Martyn Percy

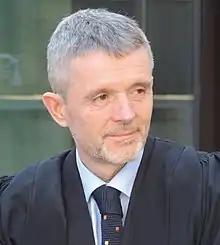
Percy in 2017

use both this parameter and |birth_date to display the person's date of birth, date of death, and age at death) -->